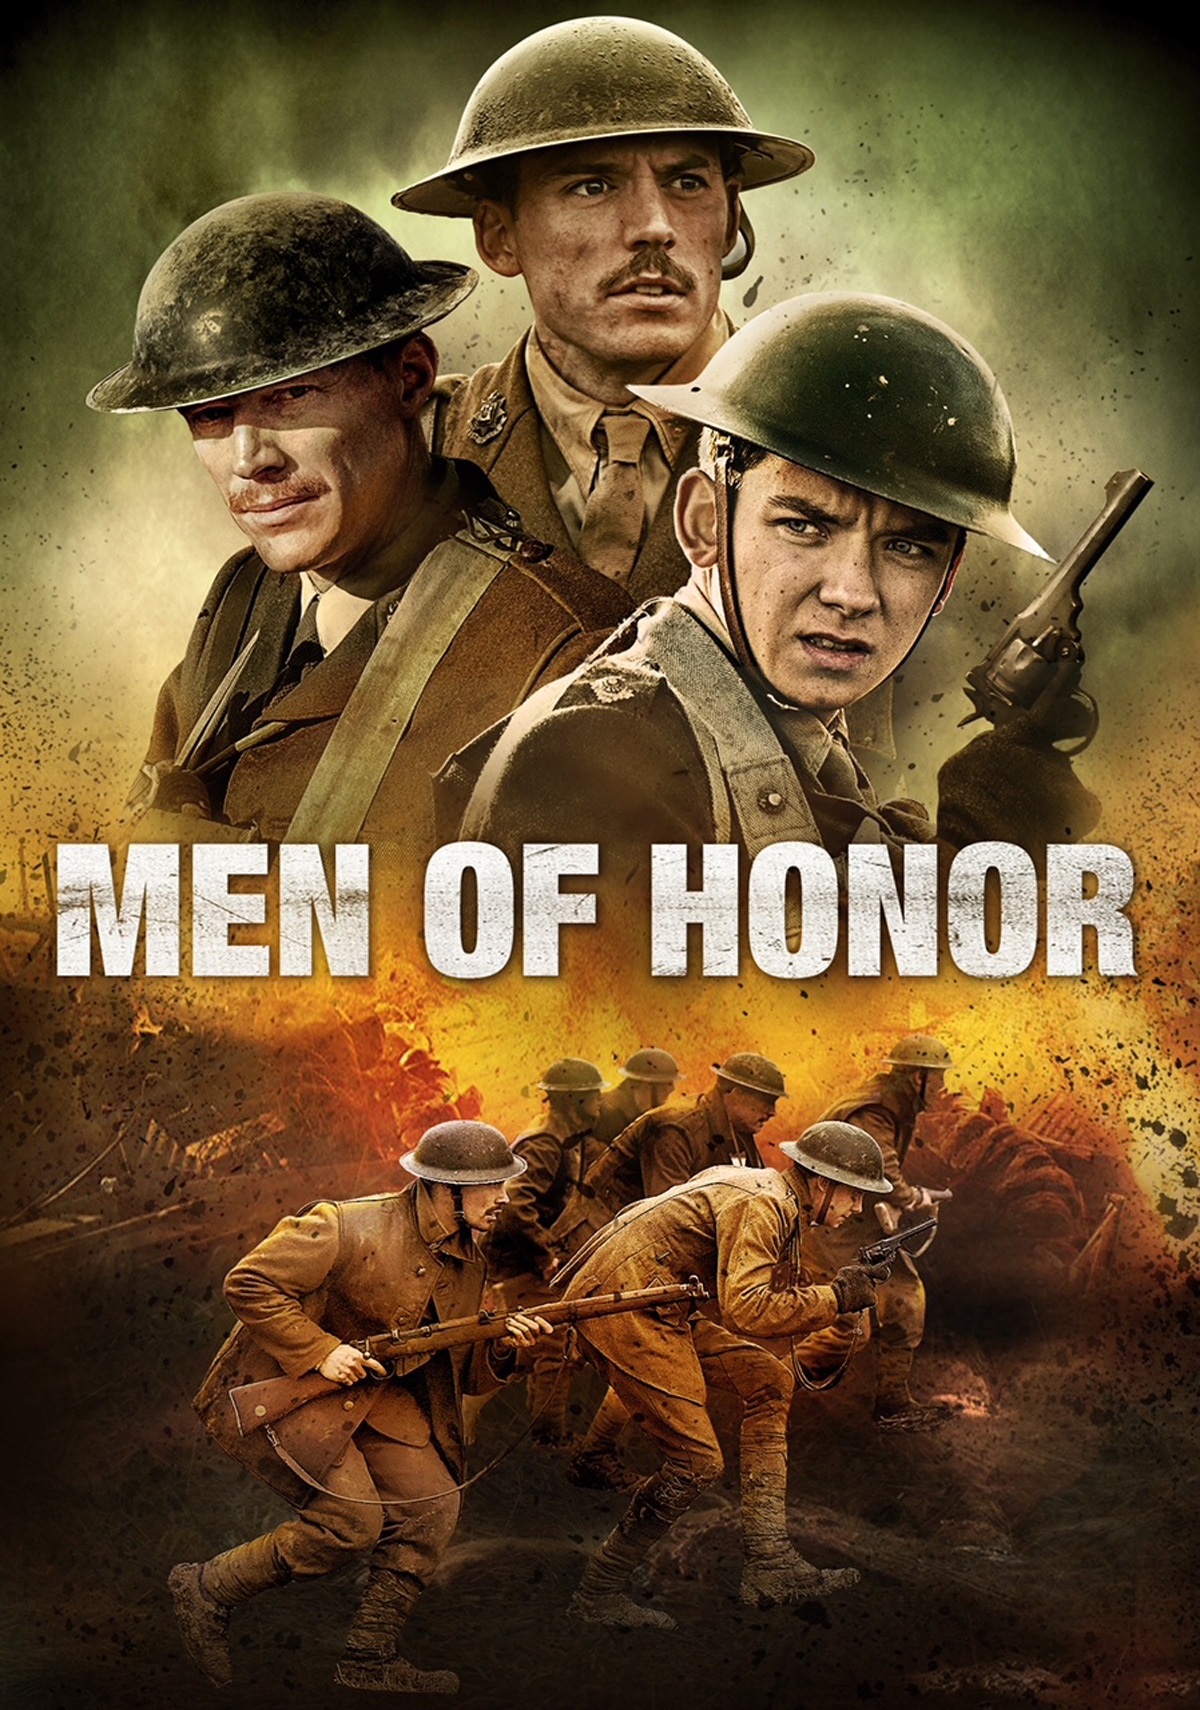
Gender: men